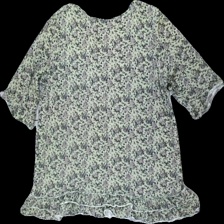
View: back
Type: Blouse
Category: Ladies
Brand: Isolde
Colors: White, Green, Grey
Material: 100% cotton
Pattern: Floral print
Cut: Regular
Size: XL
Season: All
Damage location: middle center
Damage 2 location: bottom left
Price range: 50-100
Recommended usage: Reuse
Description: blommig blus med spets runt halsen och volang längst ner, lite nopprig i armhålorna